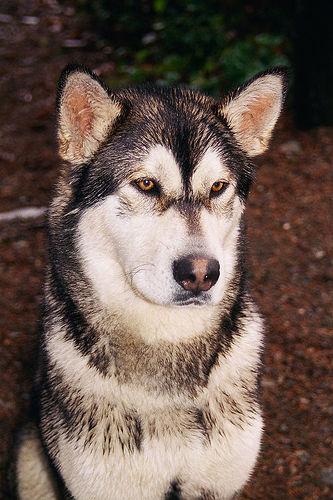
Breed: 1324-n000004-malamute